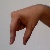
The image shows a hand gesture representing the letter 'Q' in Indian Sign Language.